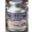
Label: can